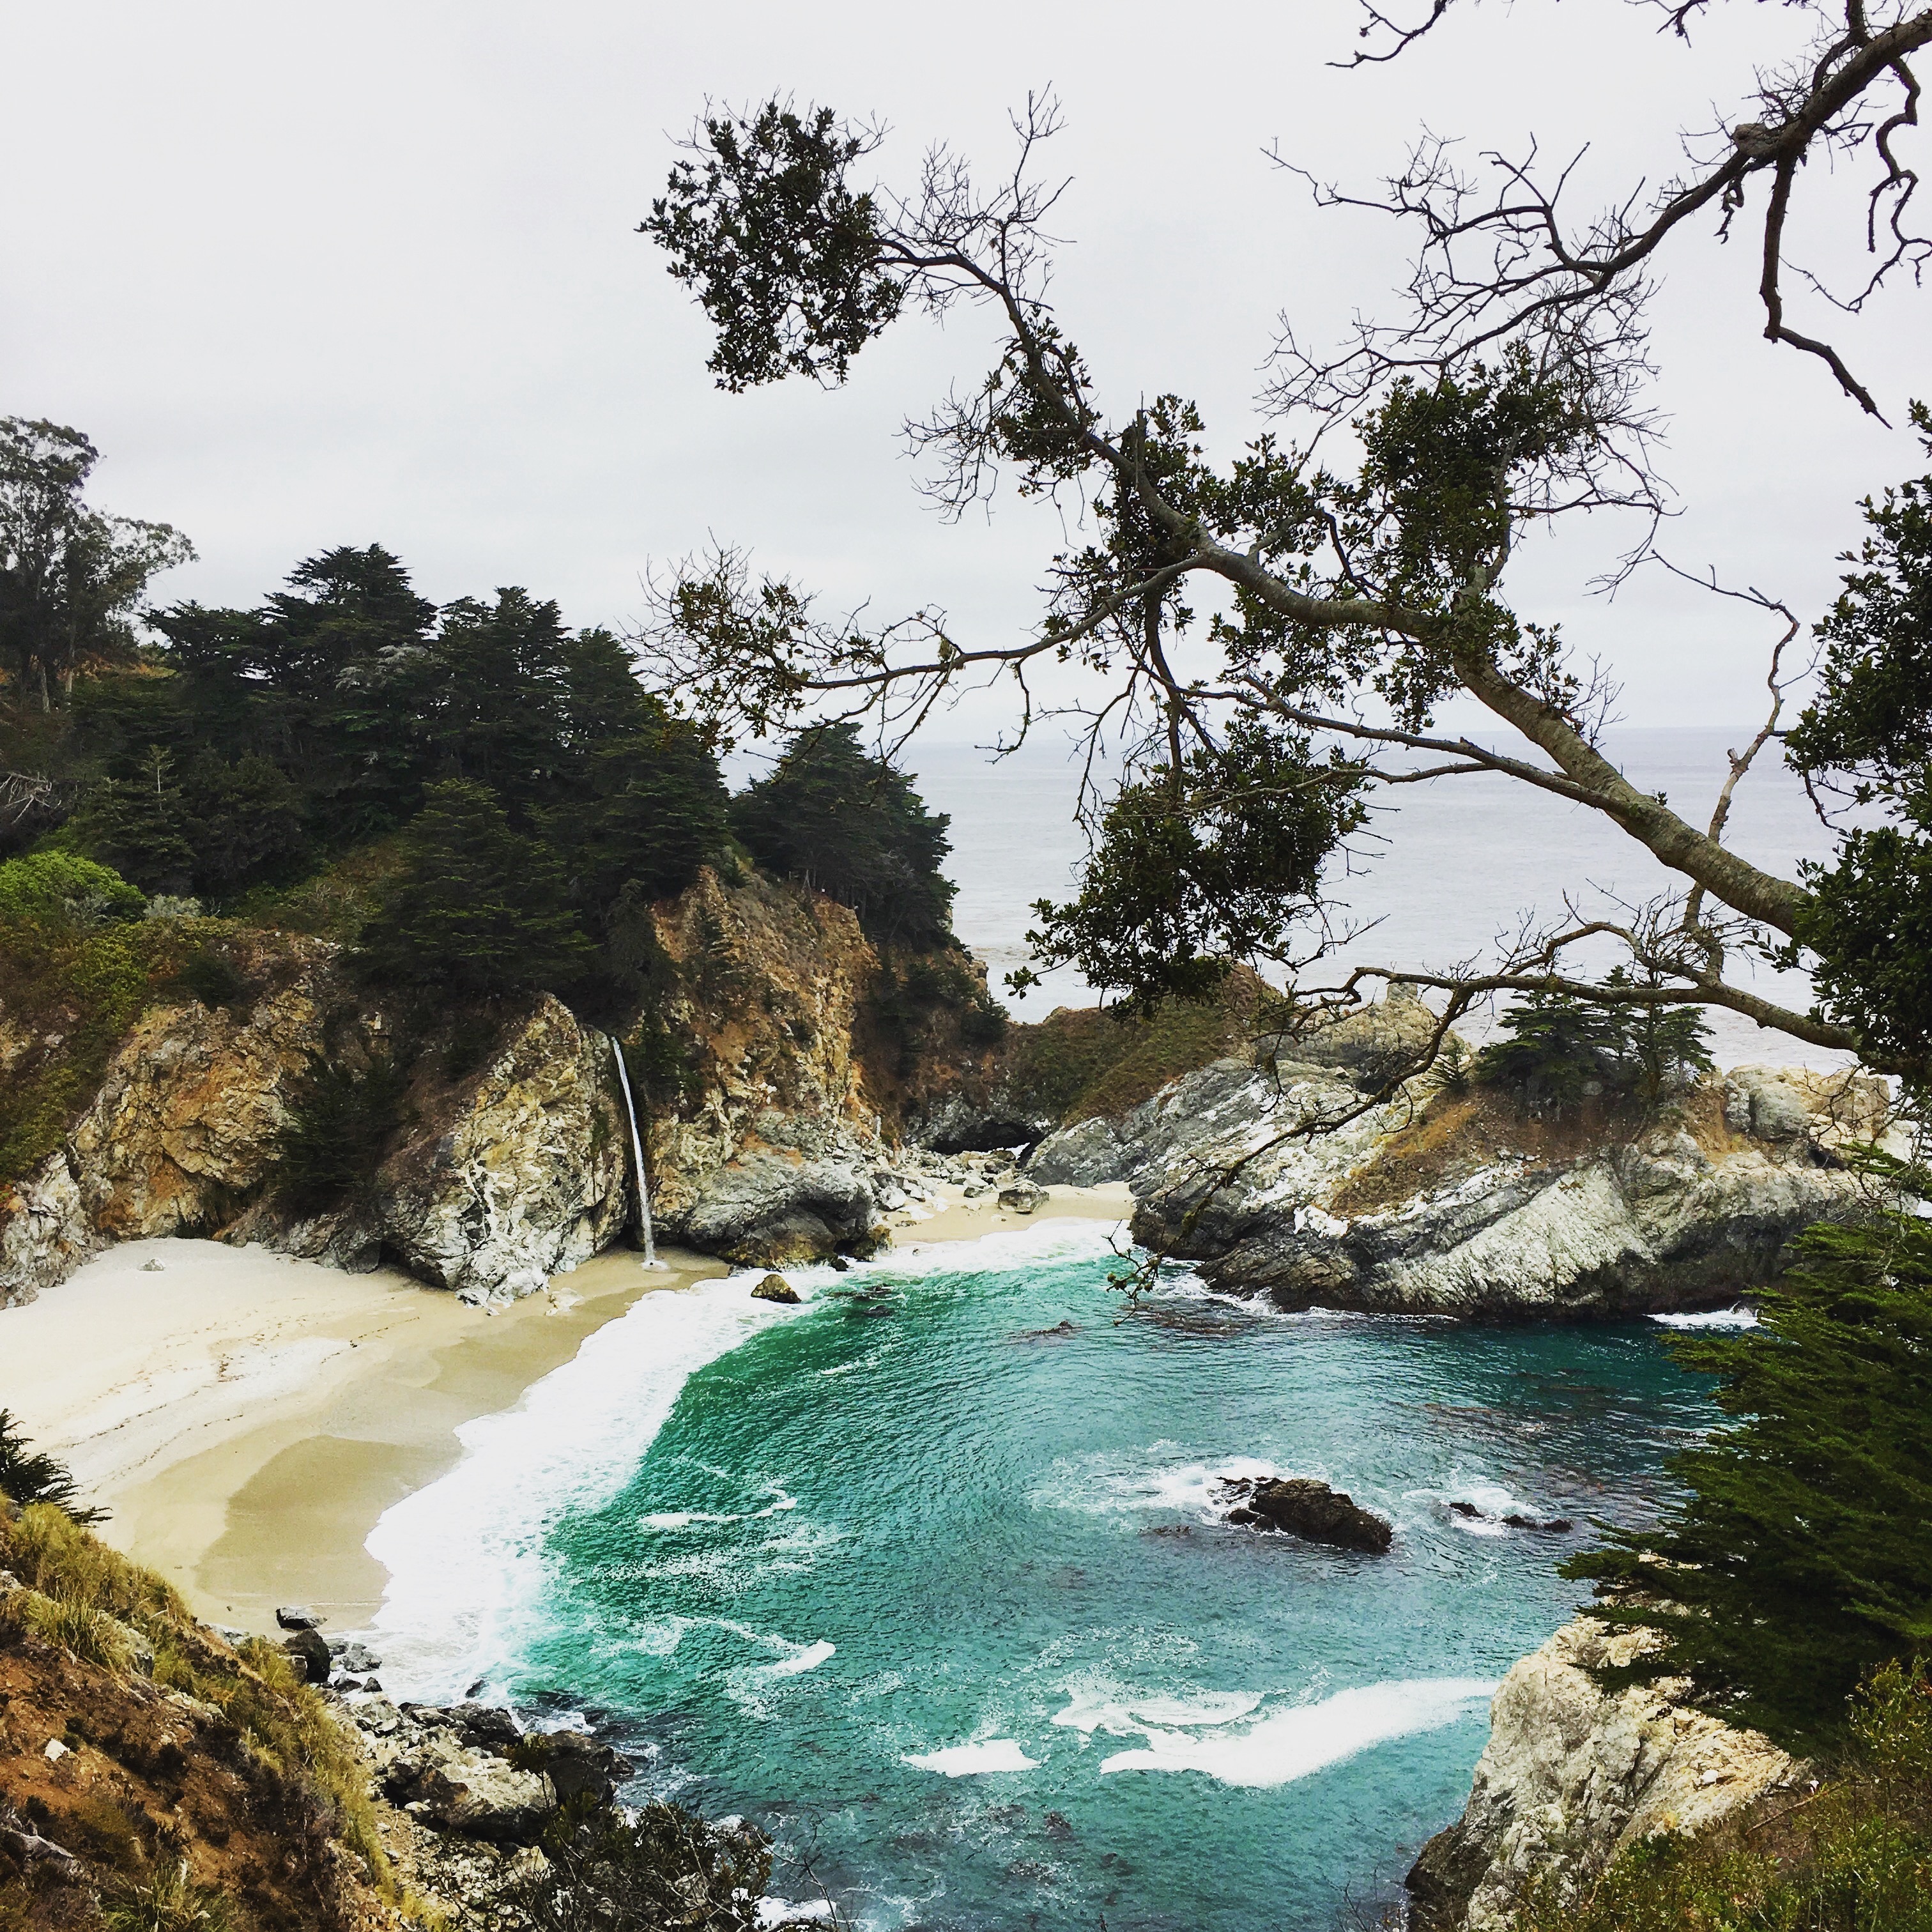
beach, landscape, sea, coast, tree, rock, shore, river, cliff, cove, bay, rapid, terrain, body of water, landform, geographical feature